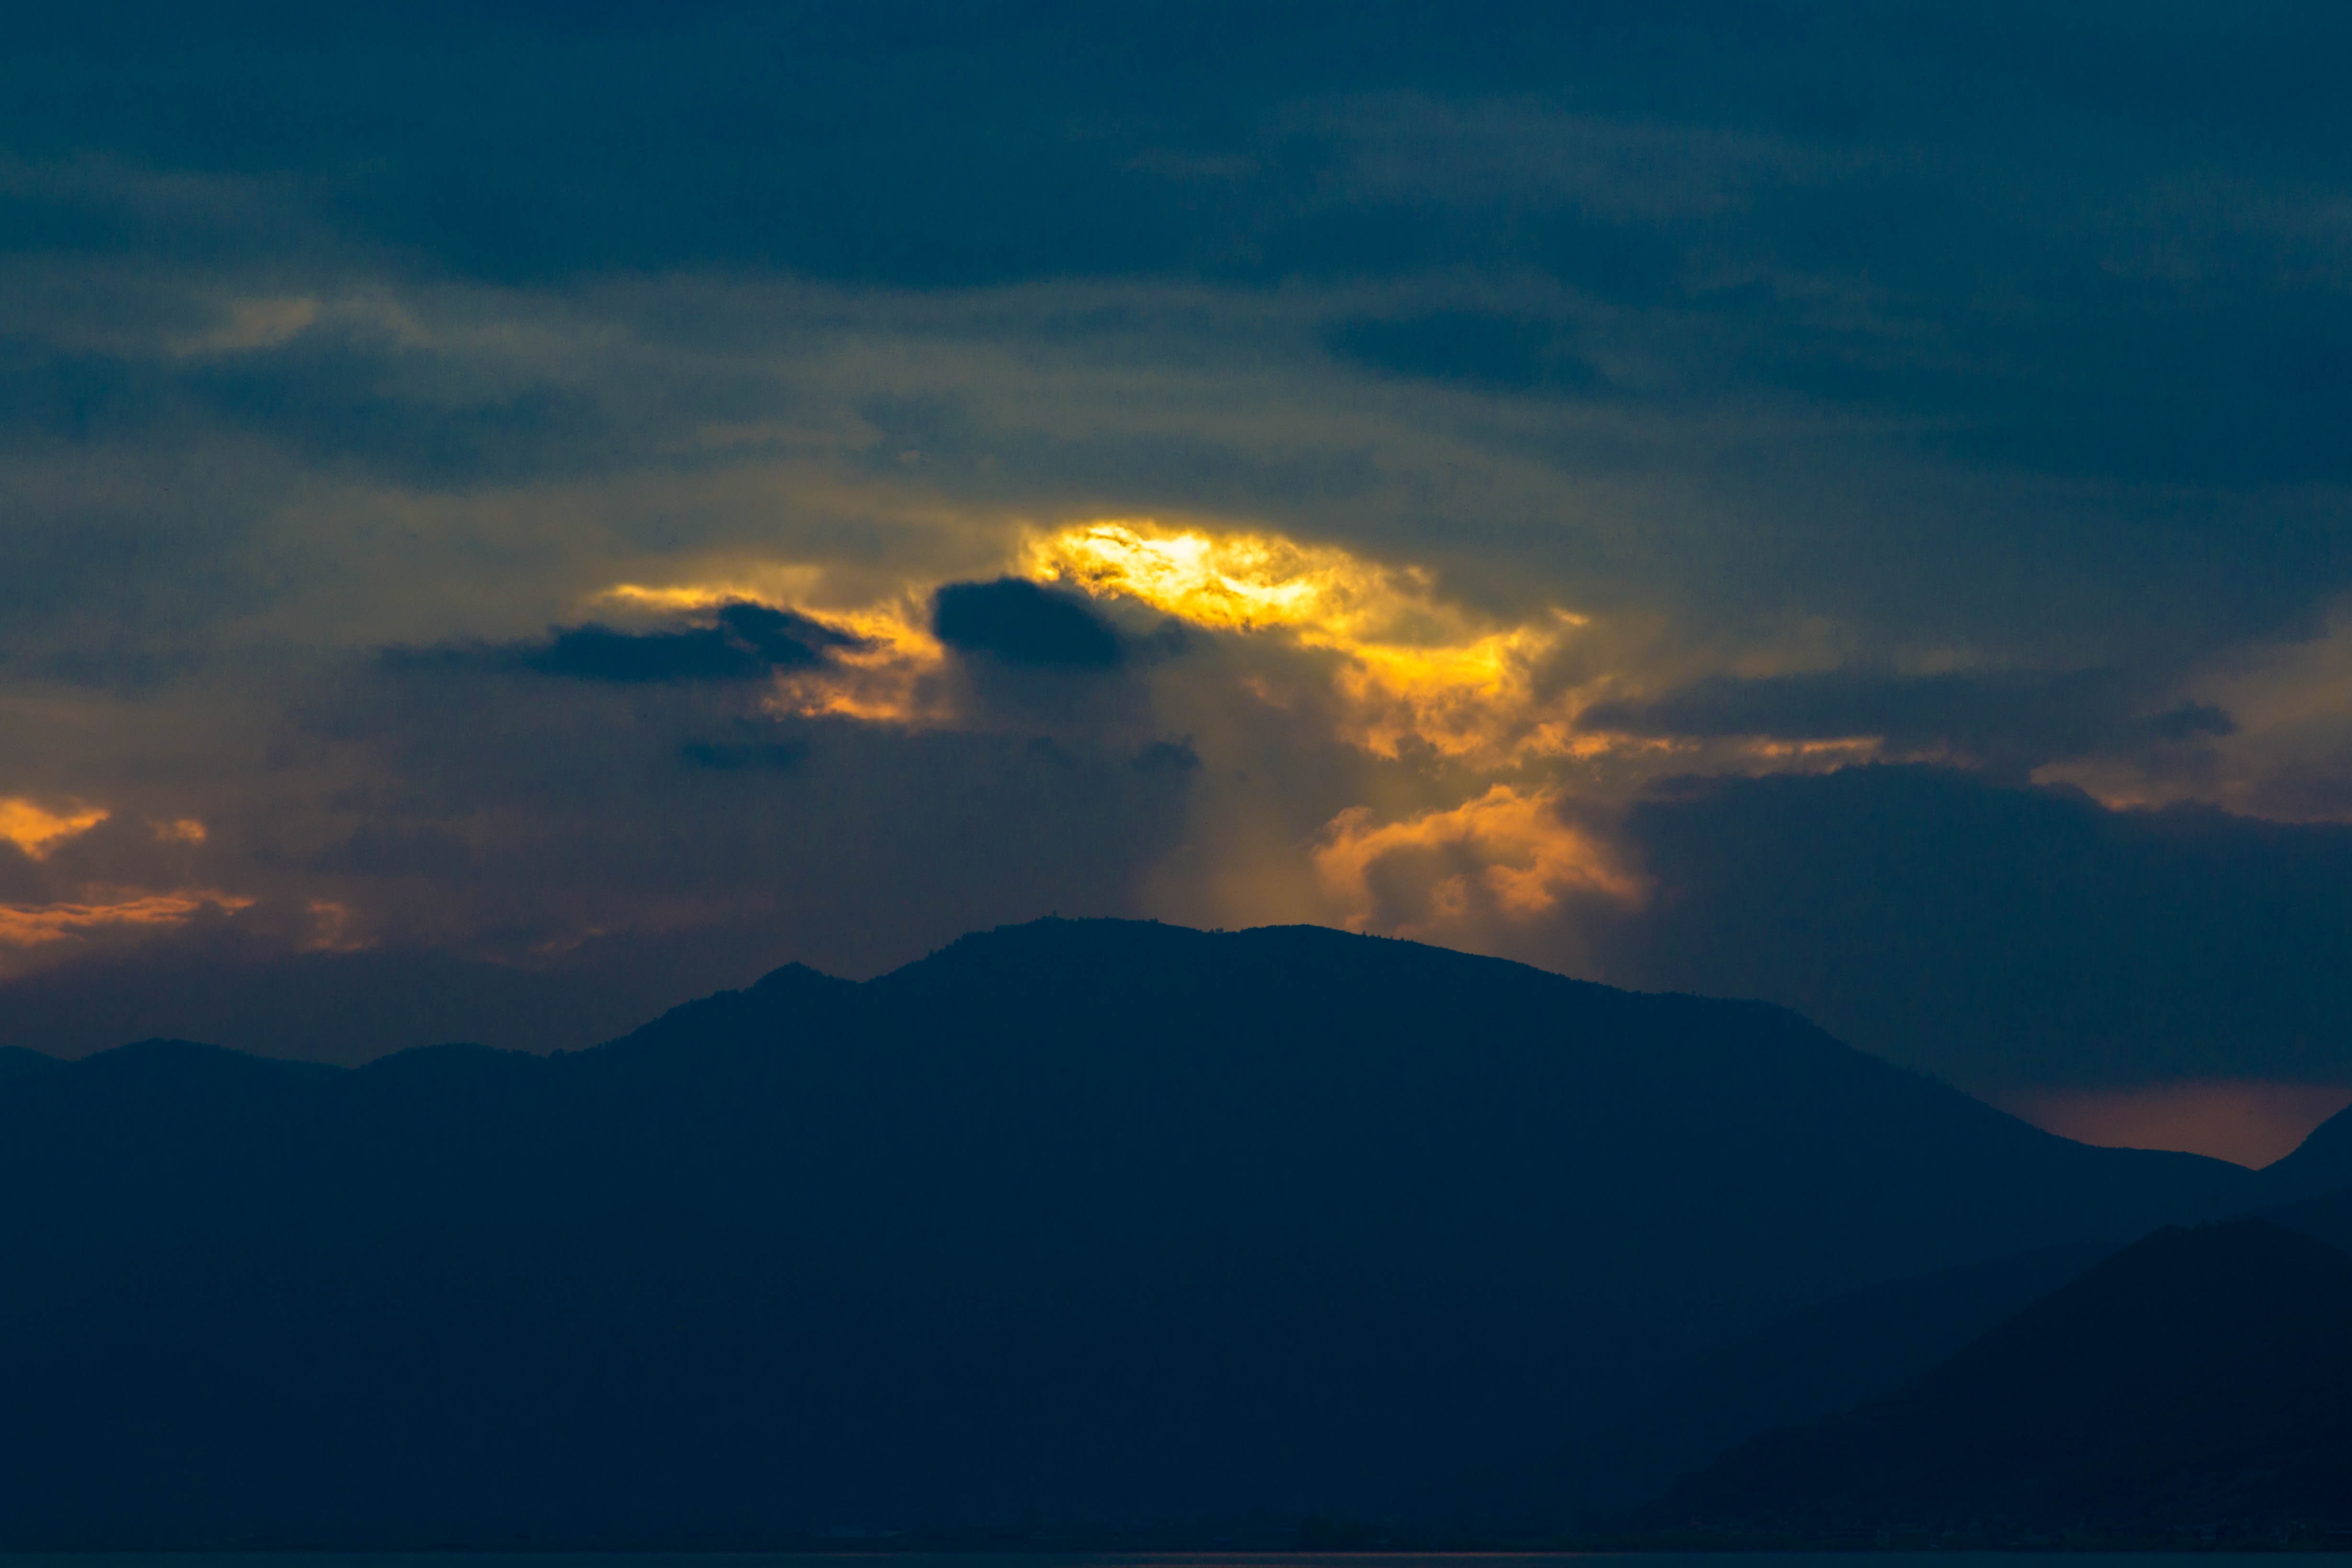
landscape, horizon, mountain, cloud, sky, sun, sunrise, sunset, sunlight, morning, dawn, atmosphere, peak, dark, dusk, evening, clouds, afterglow, early in the morning, meteorological phenomenon, atmospheric phenomenon, red sky at morning